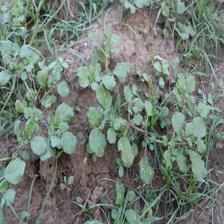
Label: BroadLeafWeed